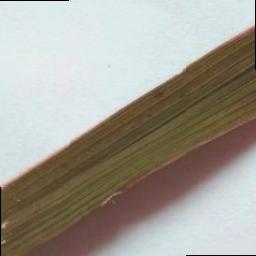
Label: Rice___Brown_Spot